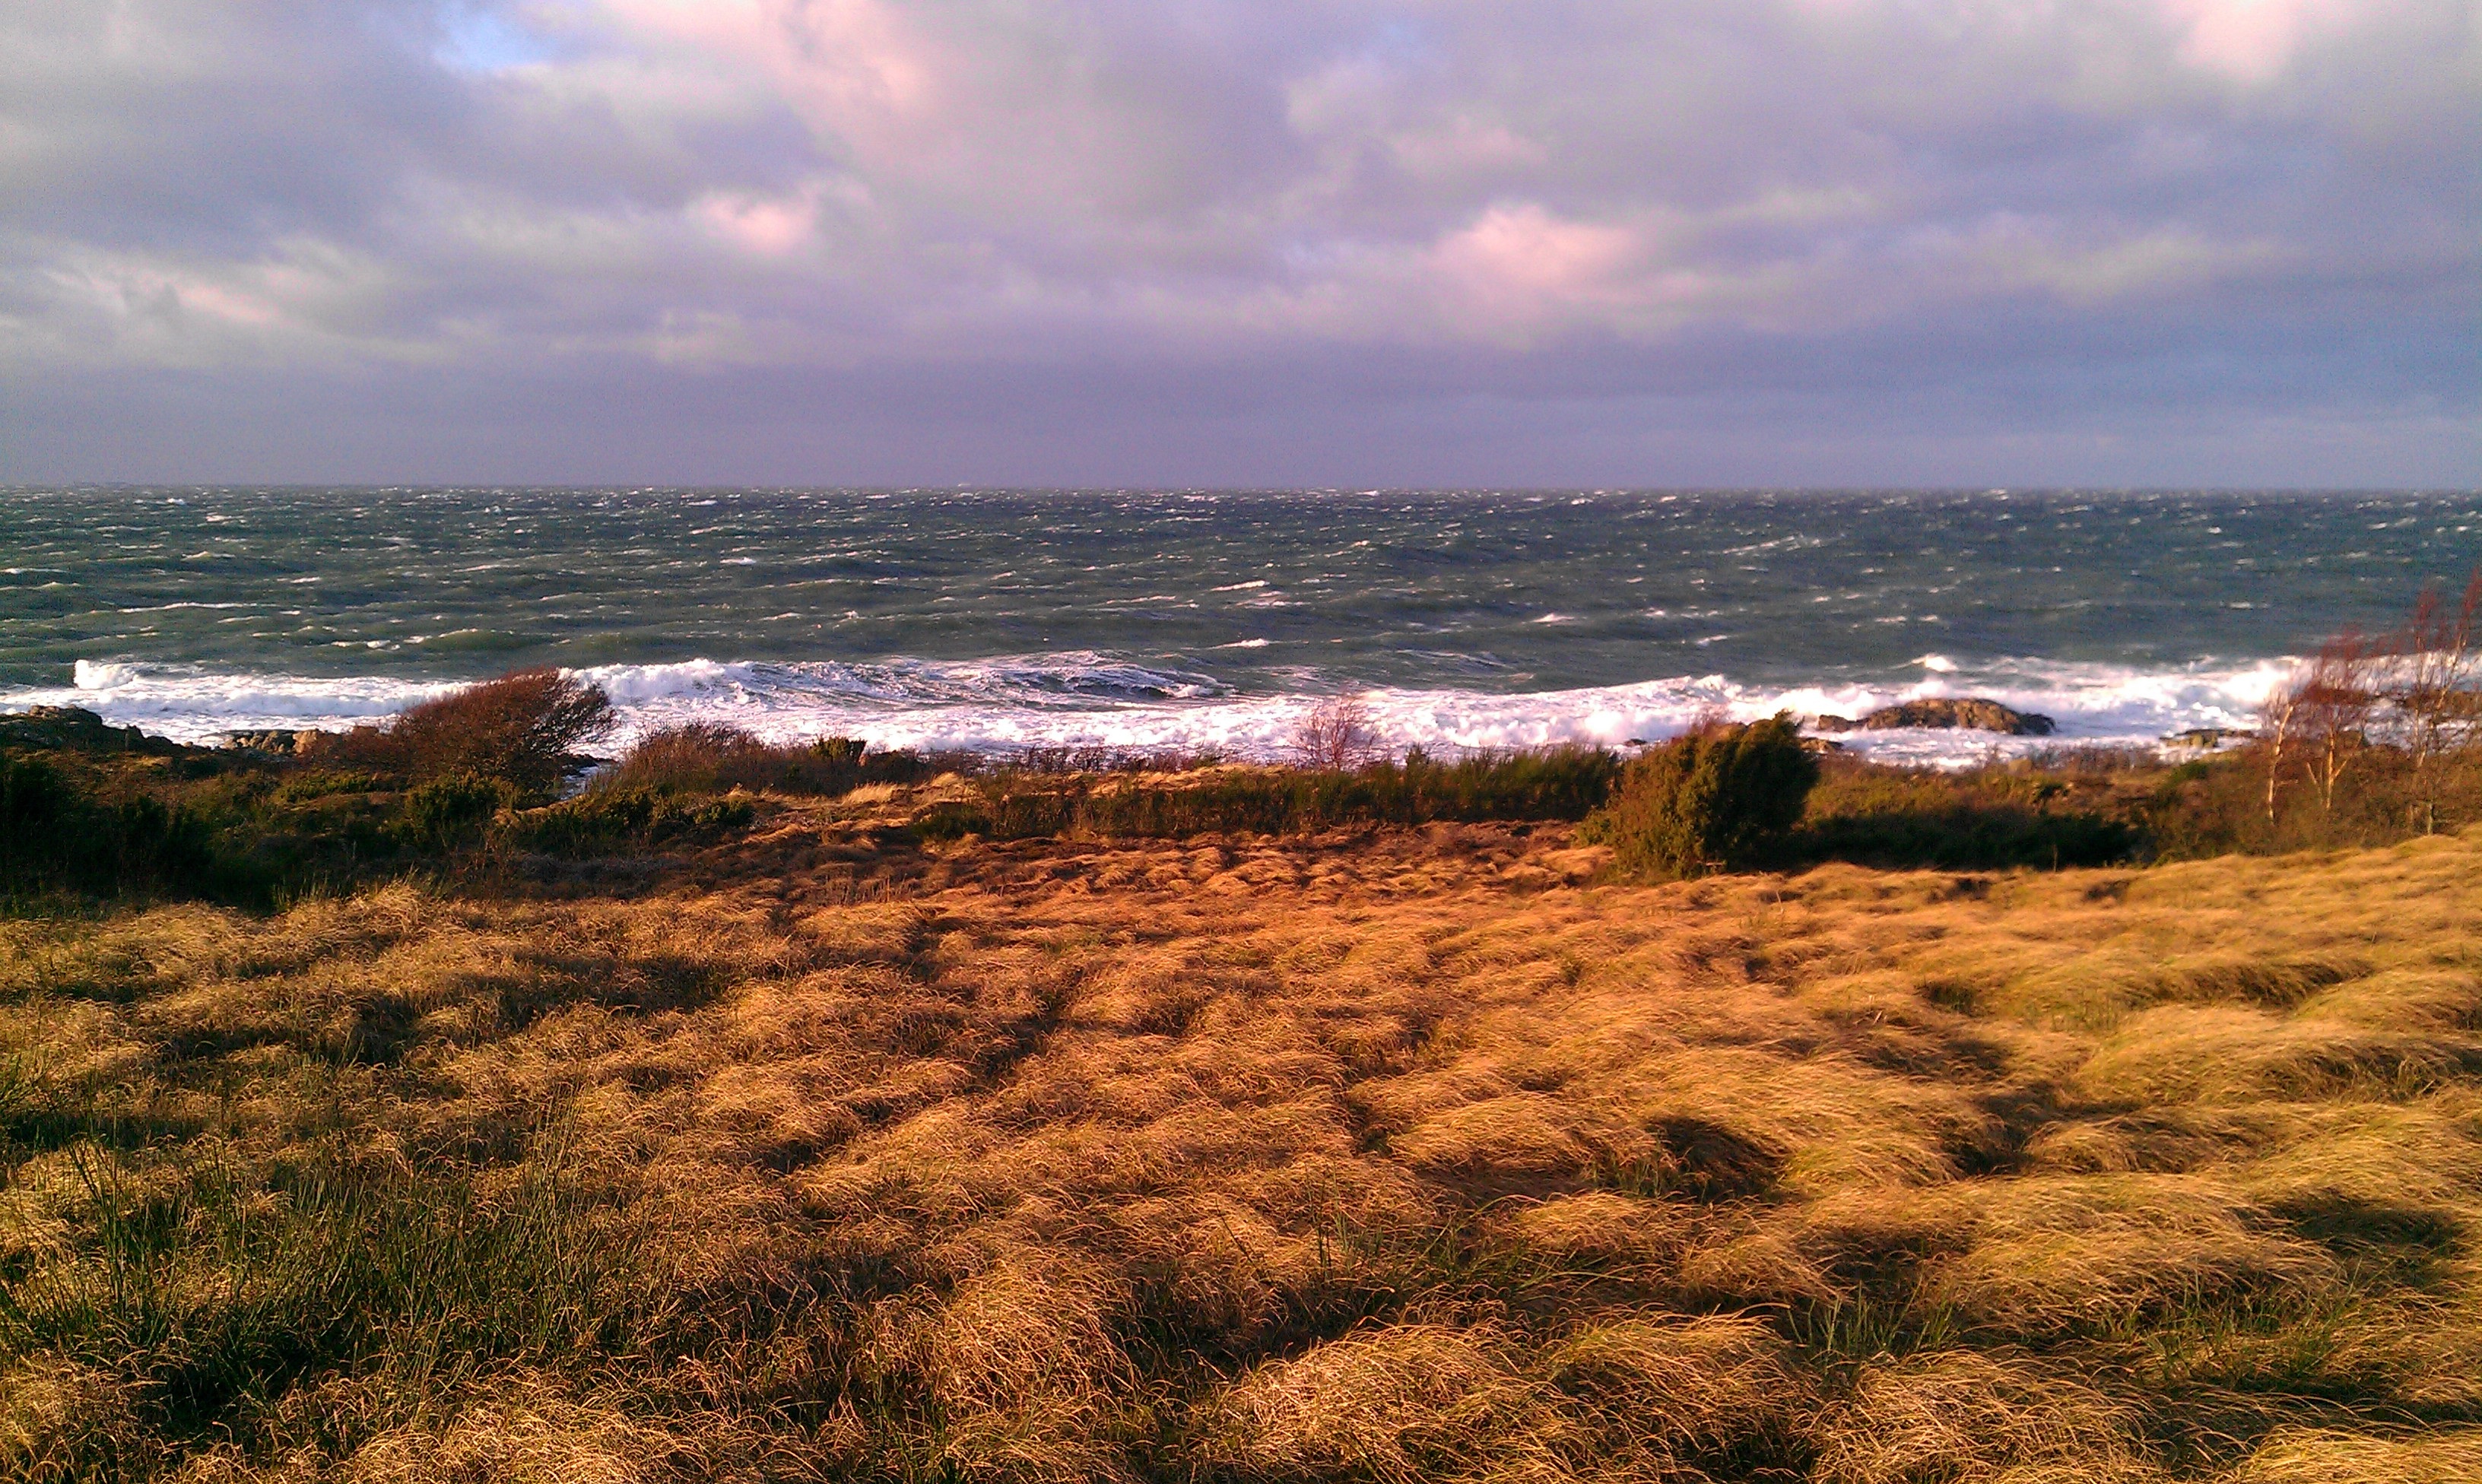
beach, landscape, sea, coast, rock, ocean, horizon, cloud, shore, wave, coastal, cliff, dusk, cove, bay, terrain, body of water, burning, habitat, loch, cape, the baltic sea, the hammer